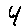
Label: 4